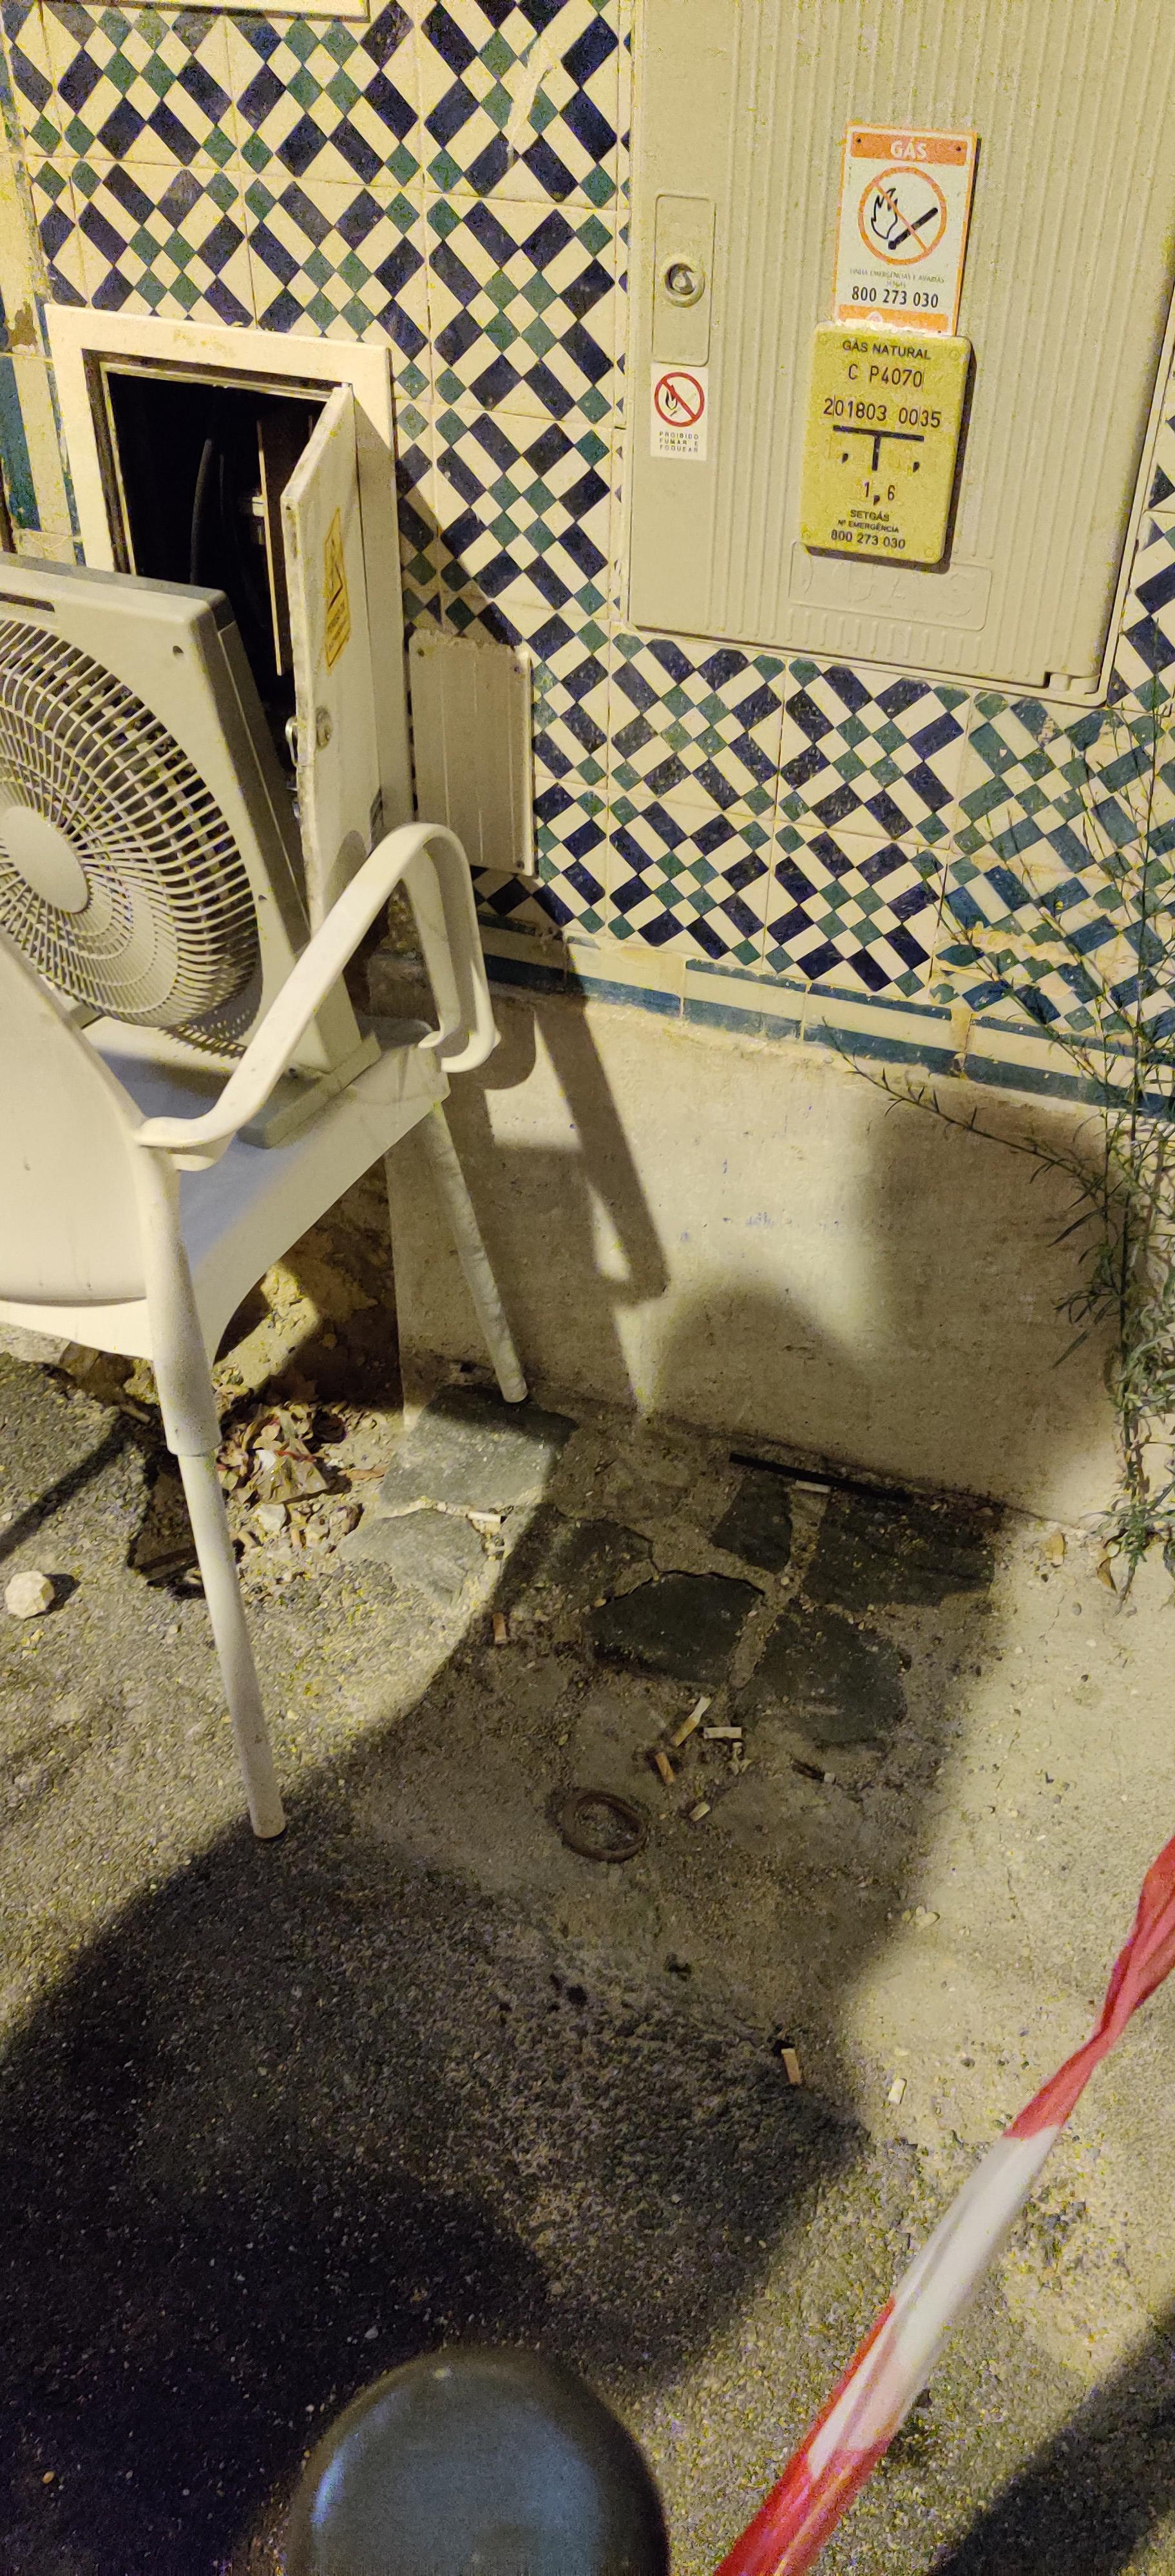
Object: Plastic film (Plastic bag & wrapper)

Object: Cigarette (Cigarette)

Object: Cigarette (Cigarette)

Object: Cigarette (Cigarette)

Object: Cigarette (Cigarette)

Object: Cigarette (Cigarette)

Object: Cigarette (Cigarette)

Object: Cigarette (Cigarette)

Object: Cigarette (Cigarette)

Object: Cigarette (Cigarette)

Object: Cigarette (Cigarette)